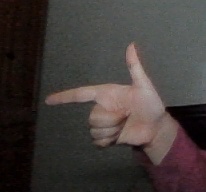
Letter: yaa